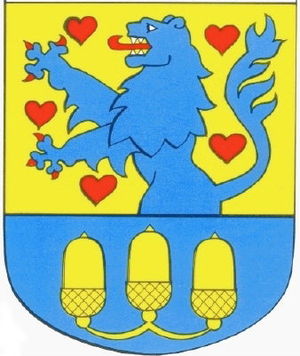
Vordorf
Coat of arms of Vordorf
Vordorf er en kommune i den sydlige del af Landkreis Gifhorn i den tyske delstat Niedersachsen. Den ligger centralt i amtet Papenteich. I kommunen ligger landsbyerne Eickhorst, Rethen og Vordorf.